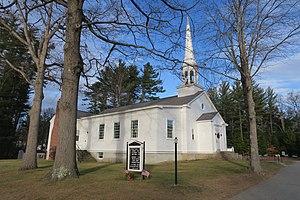
Hill est une municipalité américaine située dans le comté de Merrimack au New Hampshire. Selon le recensement de 2010, sa population est de 1 089 habitants.